Gysbert Wigand Michelbecker

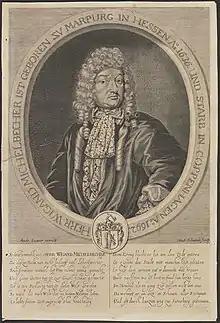

Gysbert Wigand Michelbecker (17 January 1636 – 25 April 1692) was a Danish merchant, shipowner and property owner. He was one of the largest merchants in Copenhagen of his day and was from 1687 the owner of a large property at Frederiksholms Kanal in Copenhagen where the National Museum of Denmark stands today.